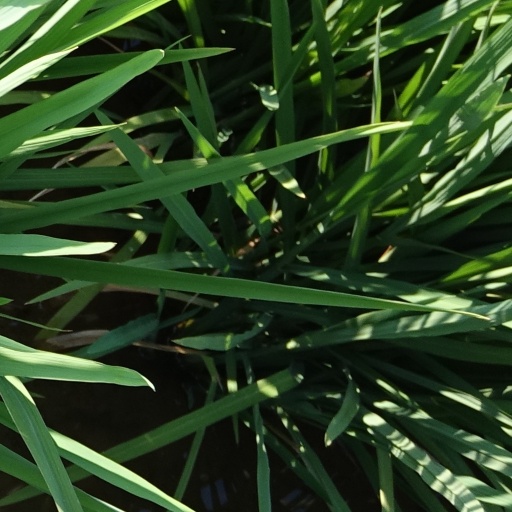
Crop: rice